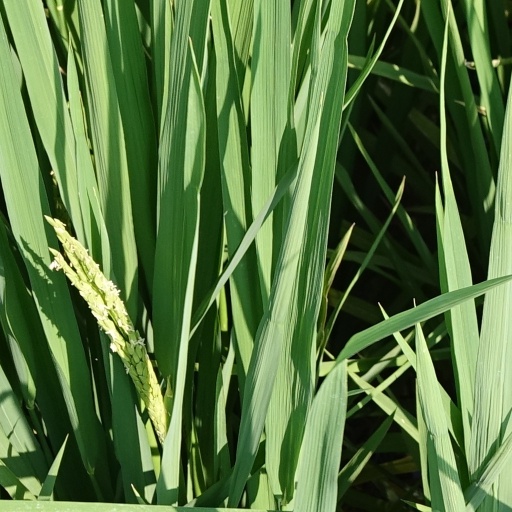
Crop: rice